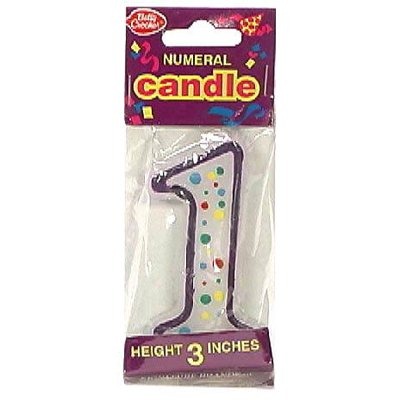
Item Name: Bc Num Candle #1 Size 1s
Product Description: This is an original Betty CrockerÂ â€“Â Candle, no 1. No artificial ingredients, contains no refined sugar
Value: 1.0
Unit: Count

Price: 6.17